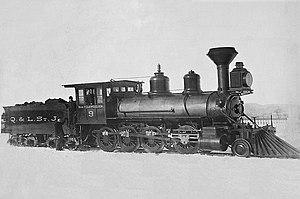
Ligne de chemin de fer de Québec au lac Saint–Jean
Le Quebec and Lake St-John Railway est un chemin de fer du Canada qui relie la ville de Québec à Roberval sur le lac Saint-Jean. Le Chemin de Fer de Québec et du Lac St-Jean est le premier à être construit sur la rive nord du fleuve Saint-Laurent, en 1869. La voie ferrée, longue de 299 km, atteint Roberval en 1888 pour permettre la colonisation de la région; ce qui favorisa la création de nombreux clubs de chasse et pêche tout le long du trajet parsemé de lacs dans une région entièrement forestière. En 1918, la voie ferrée est intégrée au Canadian National Railway.
François Langelier, né le 24 décembre 1838 à Sainte-Rosalie et décédé le 8 février 1915 à Sillery, est un juriste et homme politique canadien. Il a été notamment professeur, avocat, député à l'Assemblée législative du Québec, maire de Québec, député à la Chambre des communes du Canada, juge et lieutenant-gouverneur du Québec.